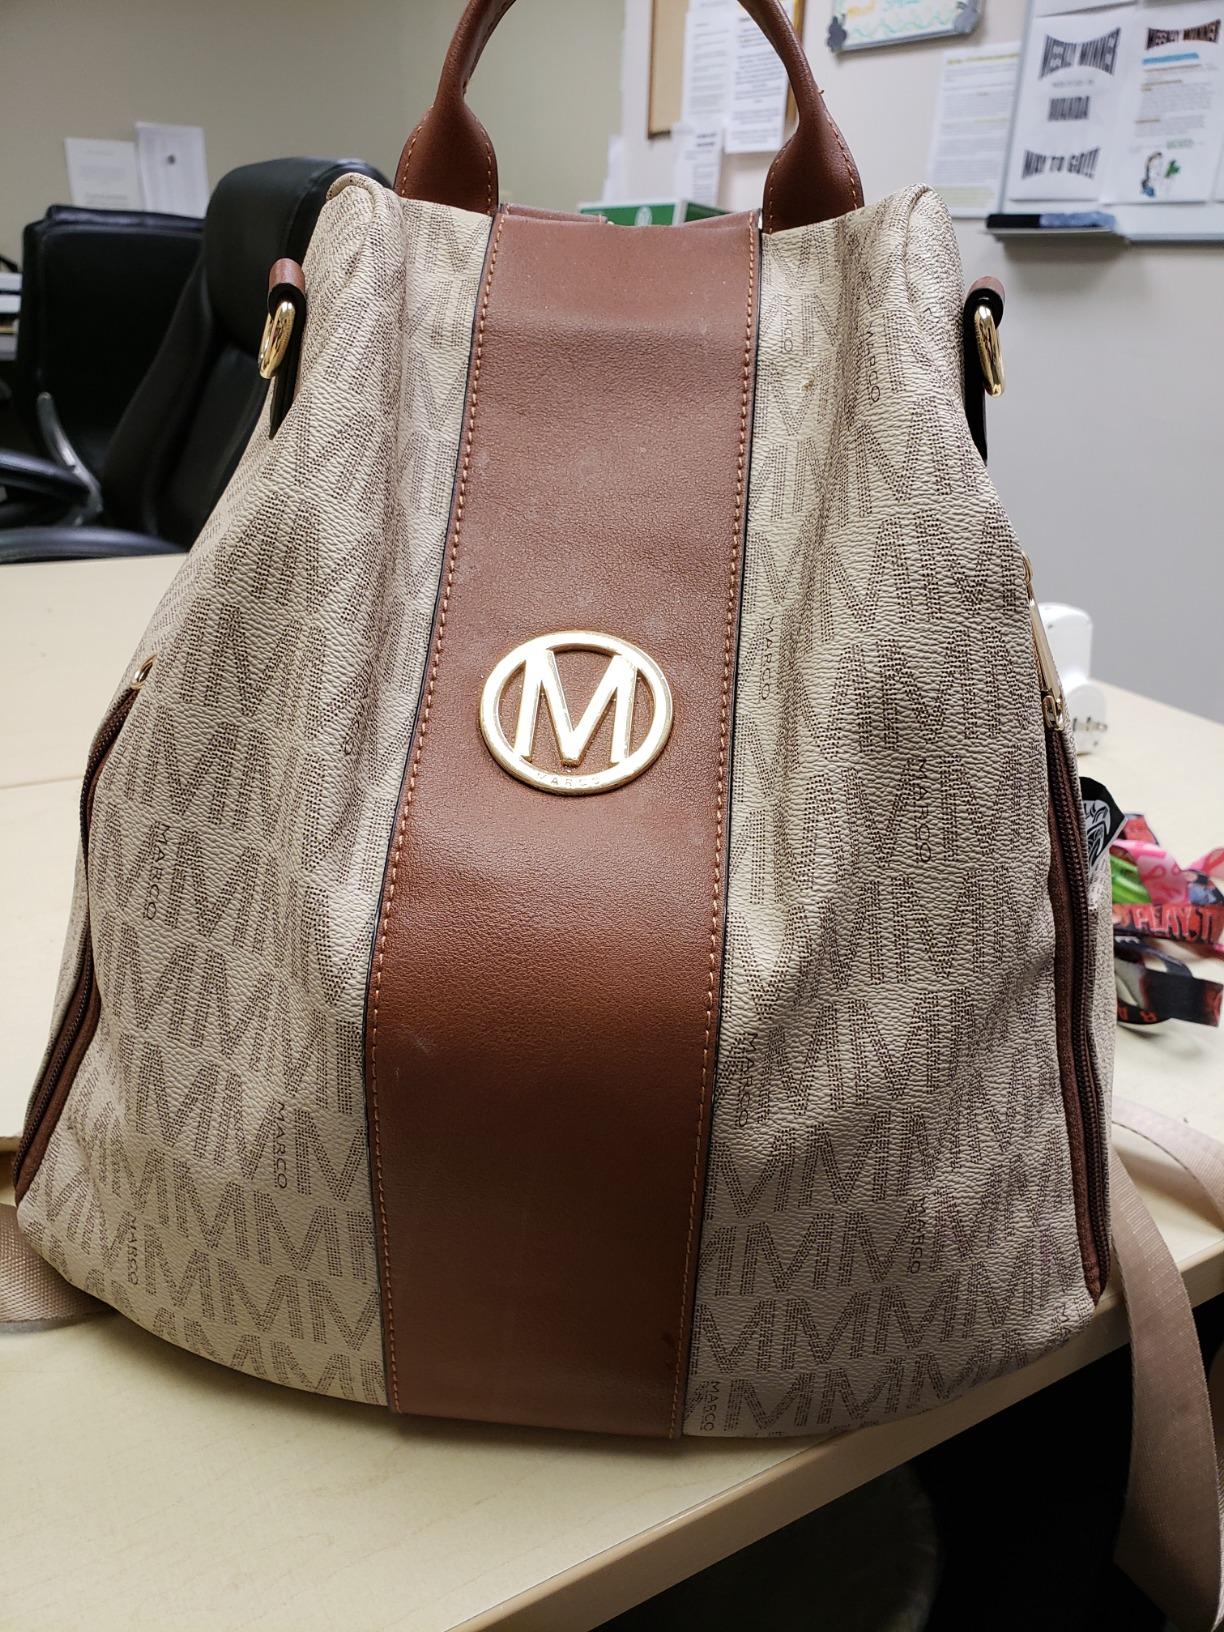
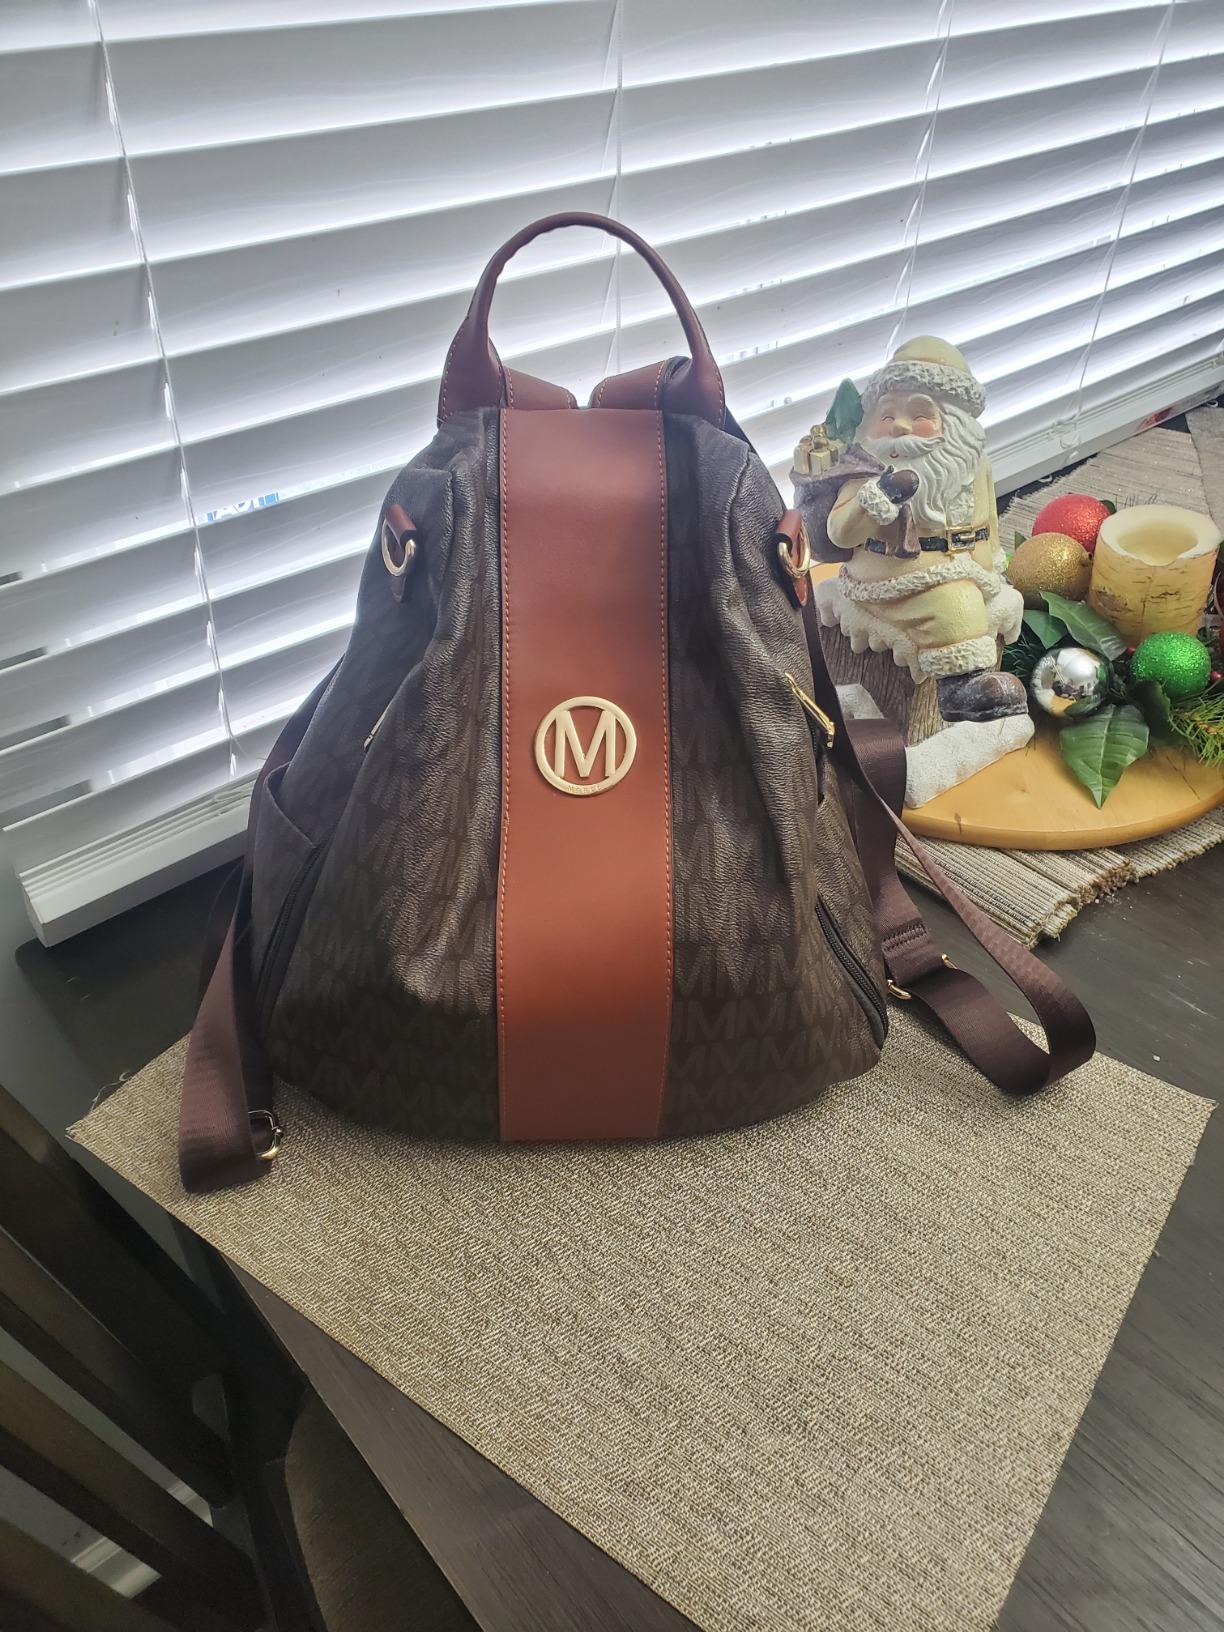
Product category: accessories_handbag
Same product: no